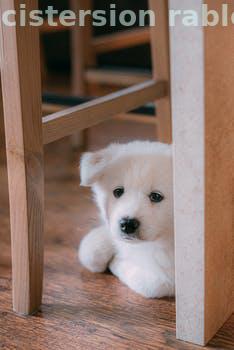
Label: Watermark